Sucrose

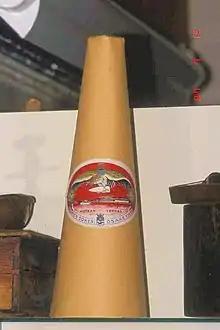
A sugarloaf was a traditional form for sugar from the 17th to 19th centuries. Sugar nips were required to break off pieces.

The production of table sugar has a long history. Some scholars claim Indians discovered how to crystallize sugar during the Gupta dynasty, around CE 350.